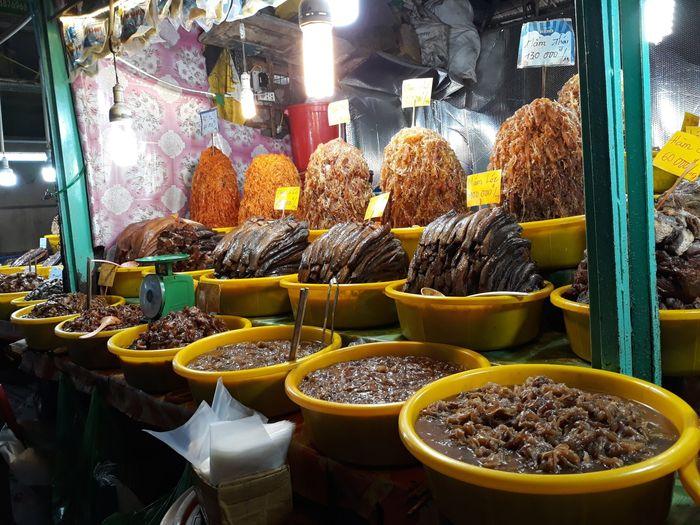
có nhiều chậu đồ ăn xuất hiện ở trong quầy hàng